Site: brandenburg
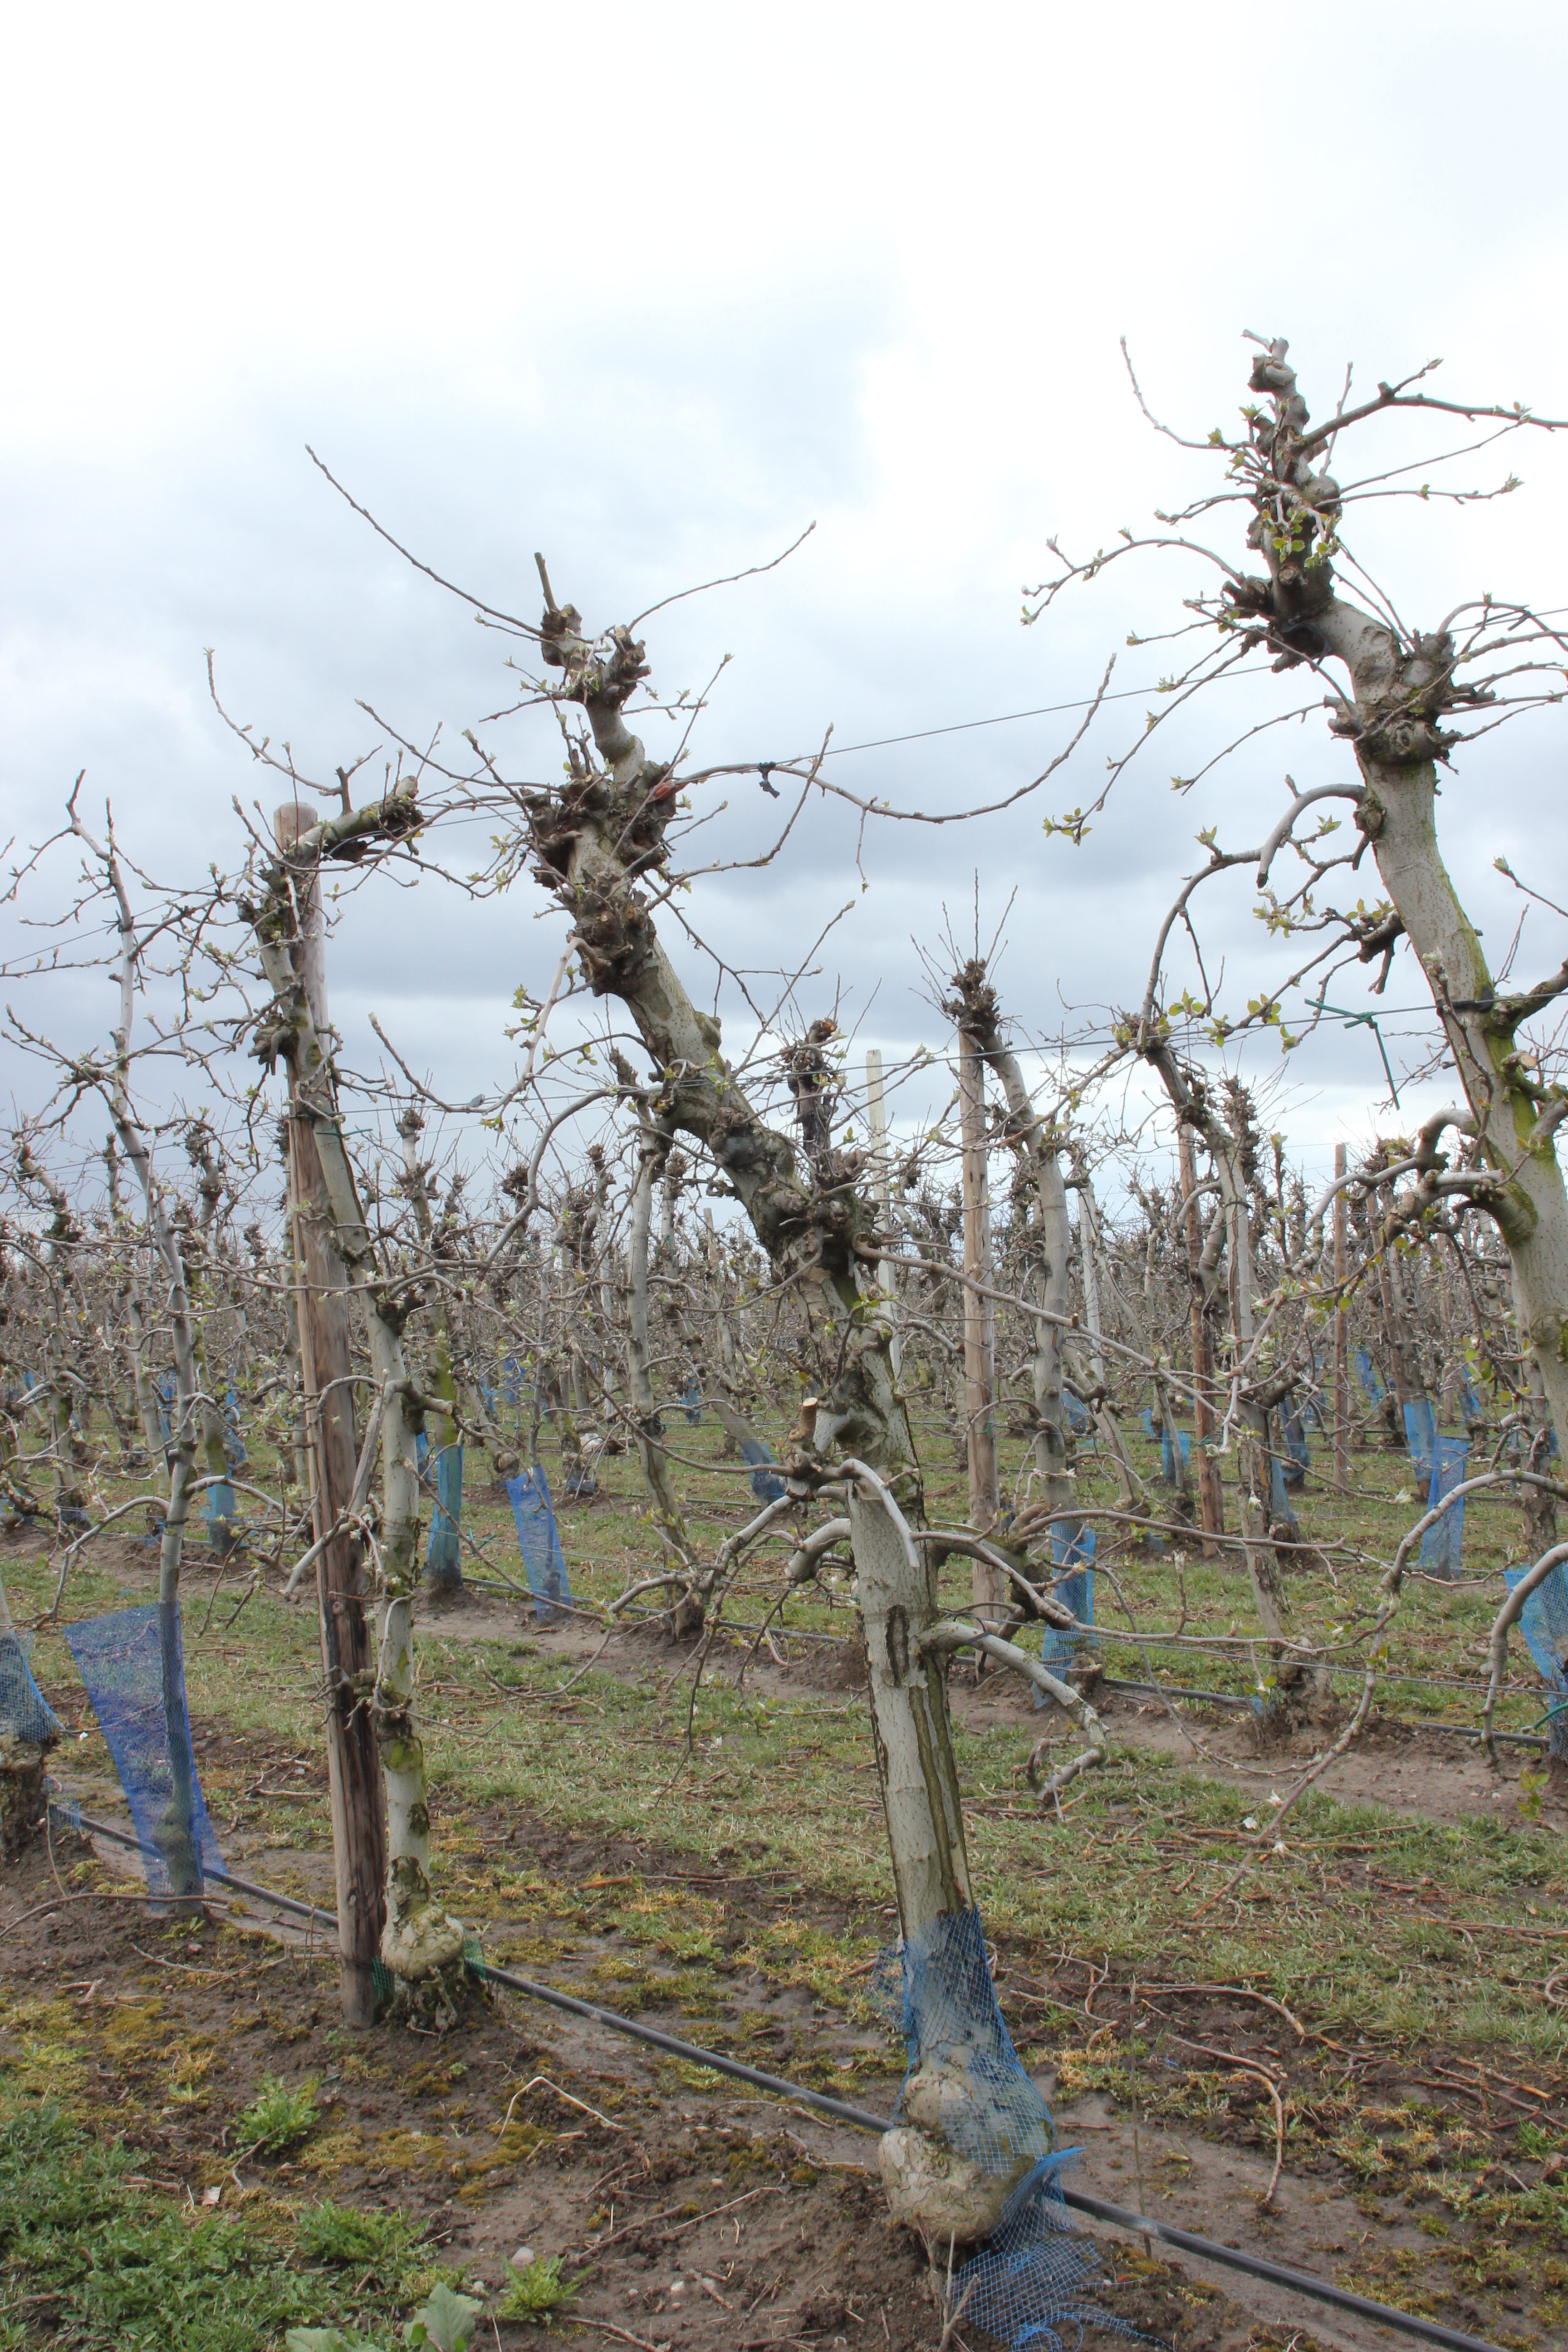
Growth stage (BBCH 55): Inflorescence emergence